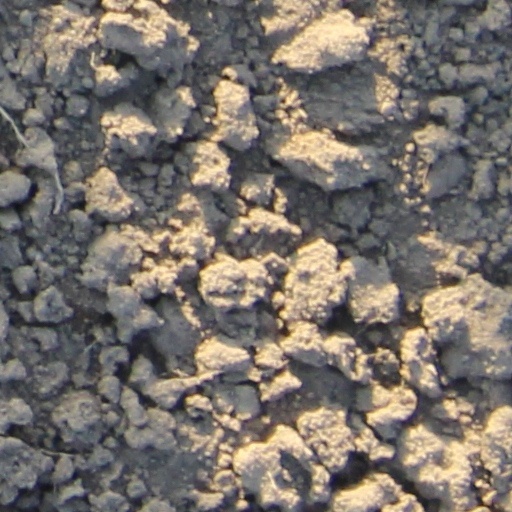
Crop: wheat